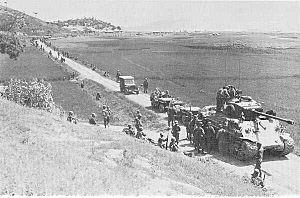
La Grande offensive du Nakdong est une offensive de grande ampleur menée par les forces nord-coréennes pour tenter de briser les défenses du périmètre de Busan tenu par les forces des Nations unies. Elle se déroule du 1ᵉʳ au 15 septembre 1950 lors de la guerre de Corée.
La bataille du périmètre de Busan oppose les forces armées de l'ONU à celles de la Corée du Nord. Elle se déroule du 4 août au 18 septembre 1950 et marque l'un des premiers grands engagements de la guerre de Corée. L'armée de l'ONU, au bord de l'effondrement, rassemble 140 000 soldats dans un périmètre restreint autour de Busan afin de résister et de contrer l'invasion de l'armée nord-coréenne, forte de 98 000 hommes.